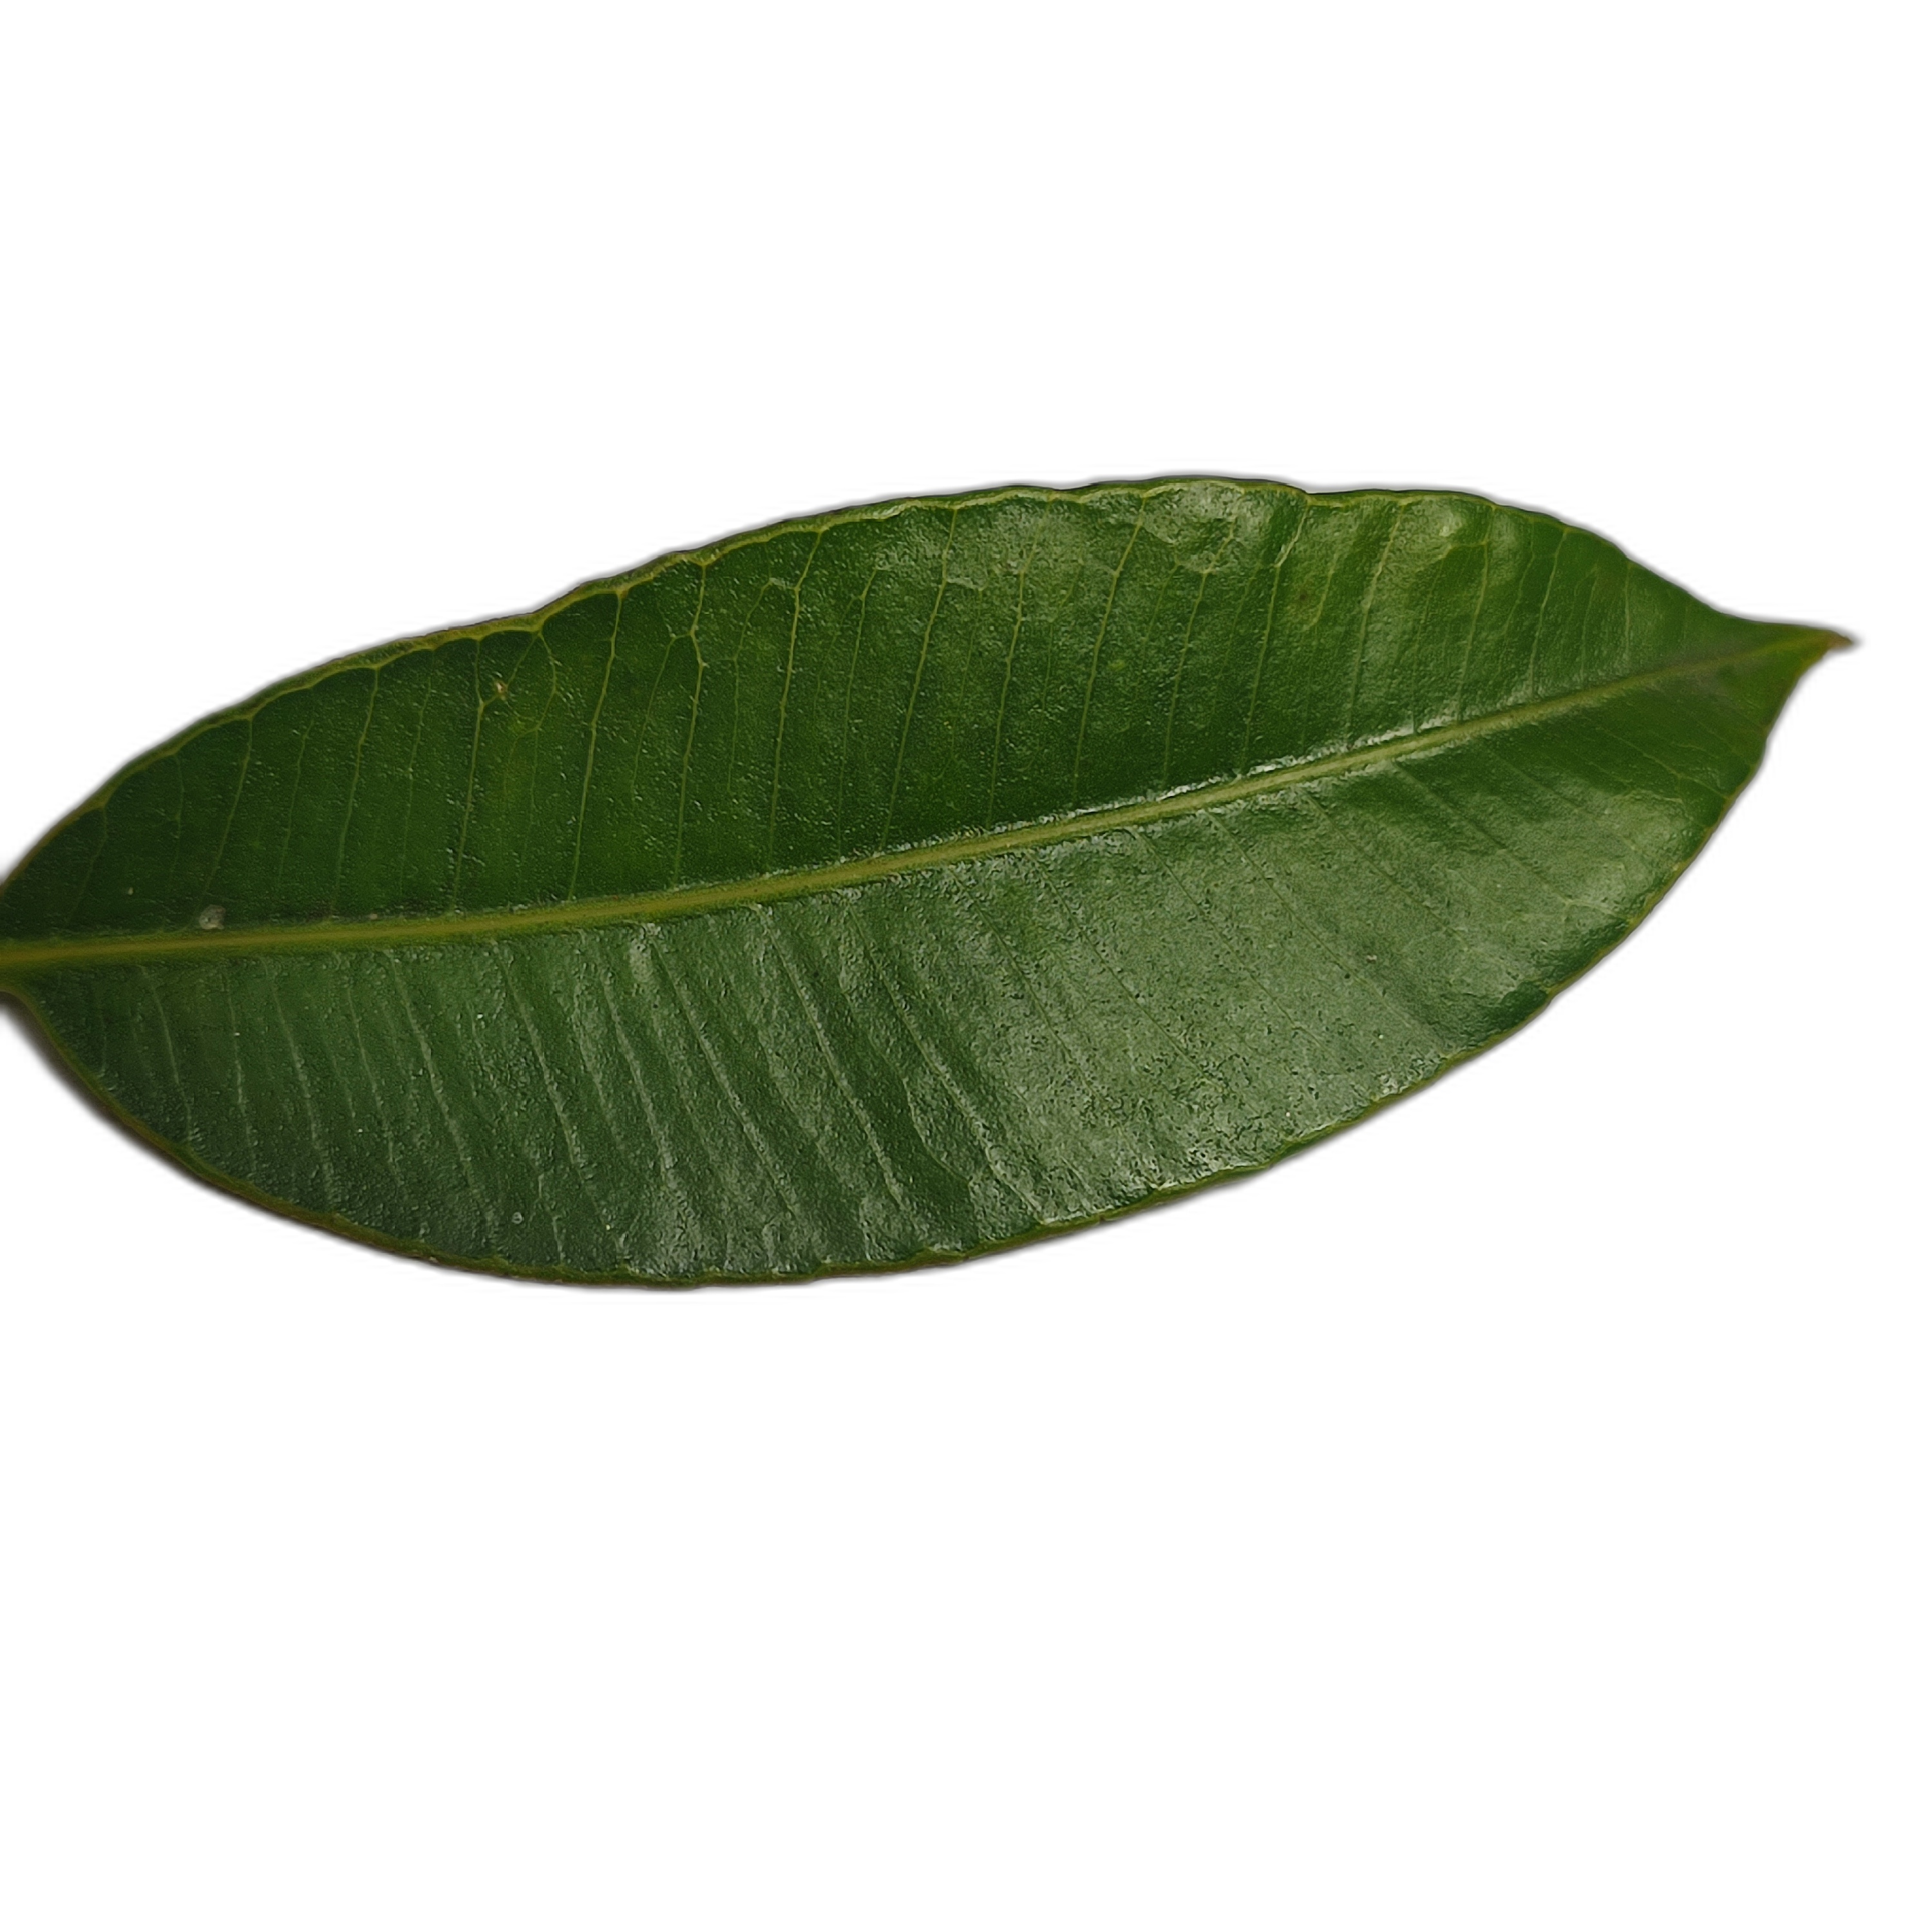
Label: healthy